Andrew Birley

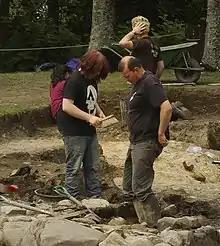
Birley (right, front) during excavations at Vindolanda, 2012

Andrew Robin Birley (born 28 October 1974) is a British archaeologist and the Director of Excavations on the site of Vindolanda. He is the son of Robin Birley and Patricia Birley and grandson of Eric Birley, who founded the department of Archaeology at Durham University, and of Margaret "Peggy" Birley, and is married to Barbara Birley, also an archaeologist and the Curator of the Vindolanda Trust. He graduated from the University of Leicester in the summer of 1996 and has been working on the site for 18 years, ten of which have been in full-time employment by the Vindolanda Trust.